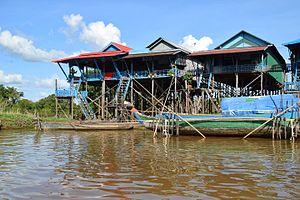
Un kampong ou kampung désigne un village en Malaisie, Indonésie, à Brunei, Singapour, et plutôt un port au Cambodge. Le mot anglais compound en dérive.